Voronezh Governorate

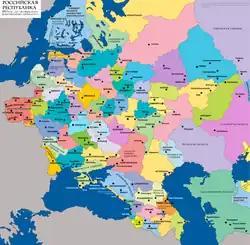
The European part of the Russian Empire in 1917. Voronezh Governorate is shown in magenta in the center of the map.

Azov Governorate, together with seven other governorates, was established on , 1708, by Tsar Peter the Great's edict. As with the rest of the governorates, neither the borders nor internal subdivisions of Azov Governorate were defined; instead, the territory was defined as a set of cities and the lands adjacent to those cities. The governorate bordered Kiev Governorate in the west, Moscow Governorate in the north, and Kazan Governorate in the east. The areas south of the governorate were controlled by the Ottoman Empire, and the southern border was not defined.